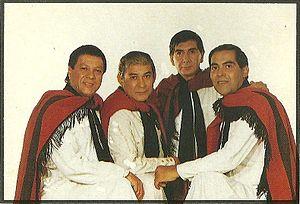
Los Fronterizos est un groupe folklorique argentin, originaire de Salta, au nord de l'Argentine, formé en 1953.